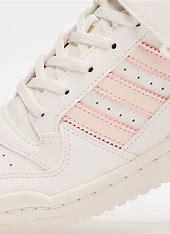
Brand: Adidas
Model: Forum Cl